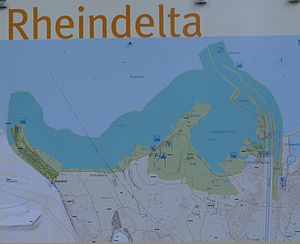
Rheindelta (Bodensøen)
Informationstavle
Rheindelta ved Bodensøen er et floddelta på den sydøstlige bred af Bodensøen, som Alpenrhein har dannet. Det meste ligger i Vorarlberg, mindre dele i Schweiz Kanton St. Gallen. De to halvøer i søen hedder Rheinspitz og Rohrspitz.